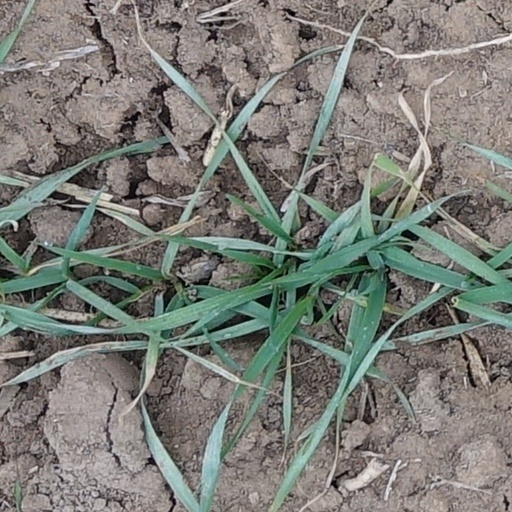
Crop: wheat